Washington Historic District (Washington, Kentucky)

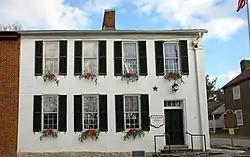
Paxton Inn in Washington Historic District

The Washington Historic District in Washington, Kentucky was listed on the National Register of Historic Places in 1970, and its borders were increased in 1976. The buildings of Washington range from simple log cabins to late Georgian and early Federal styles constructed of home burned brick laid in Flemish bond. Many houses have double doors at the entrance and a reeded roll length wise under a four light transom.